Until Your Bones Rot

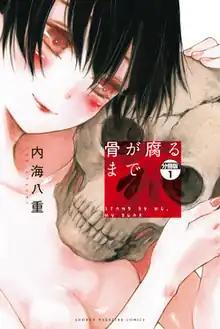
First "tankōbon" volume cover

is a Japanese manga series written and illustrated by Yae Utsumi. It was serialized in Kodansha's "Manga Box" from April 2016 to April 2018 and published in seven volumes.